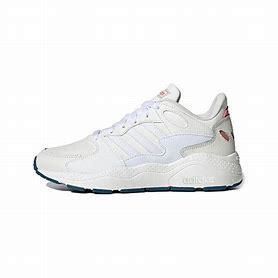
Brand: adidas
Model: neo Adidas NEO Crazychaos